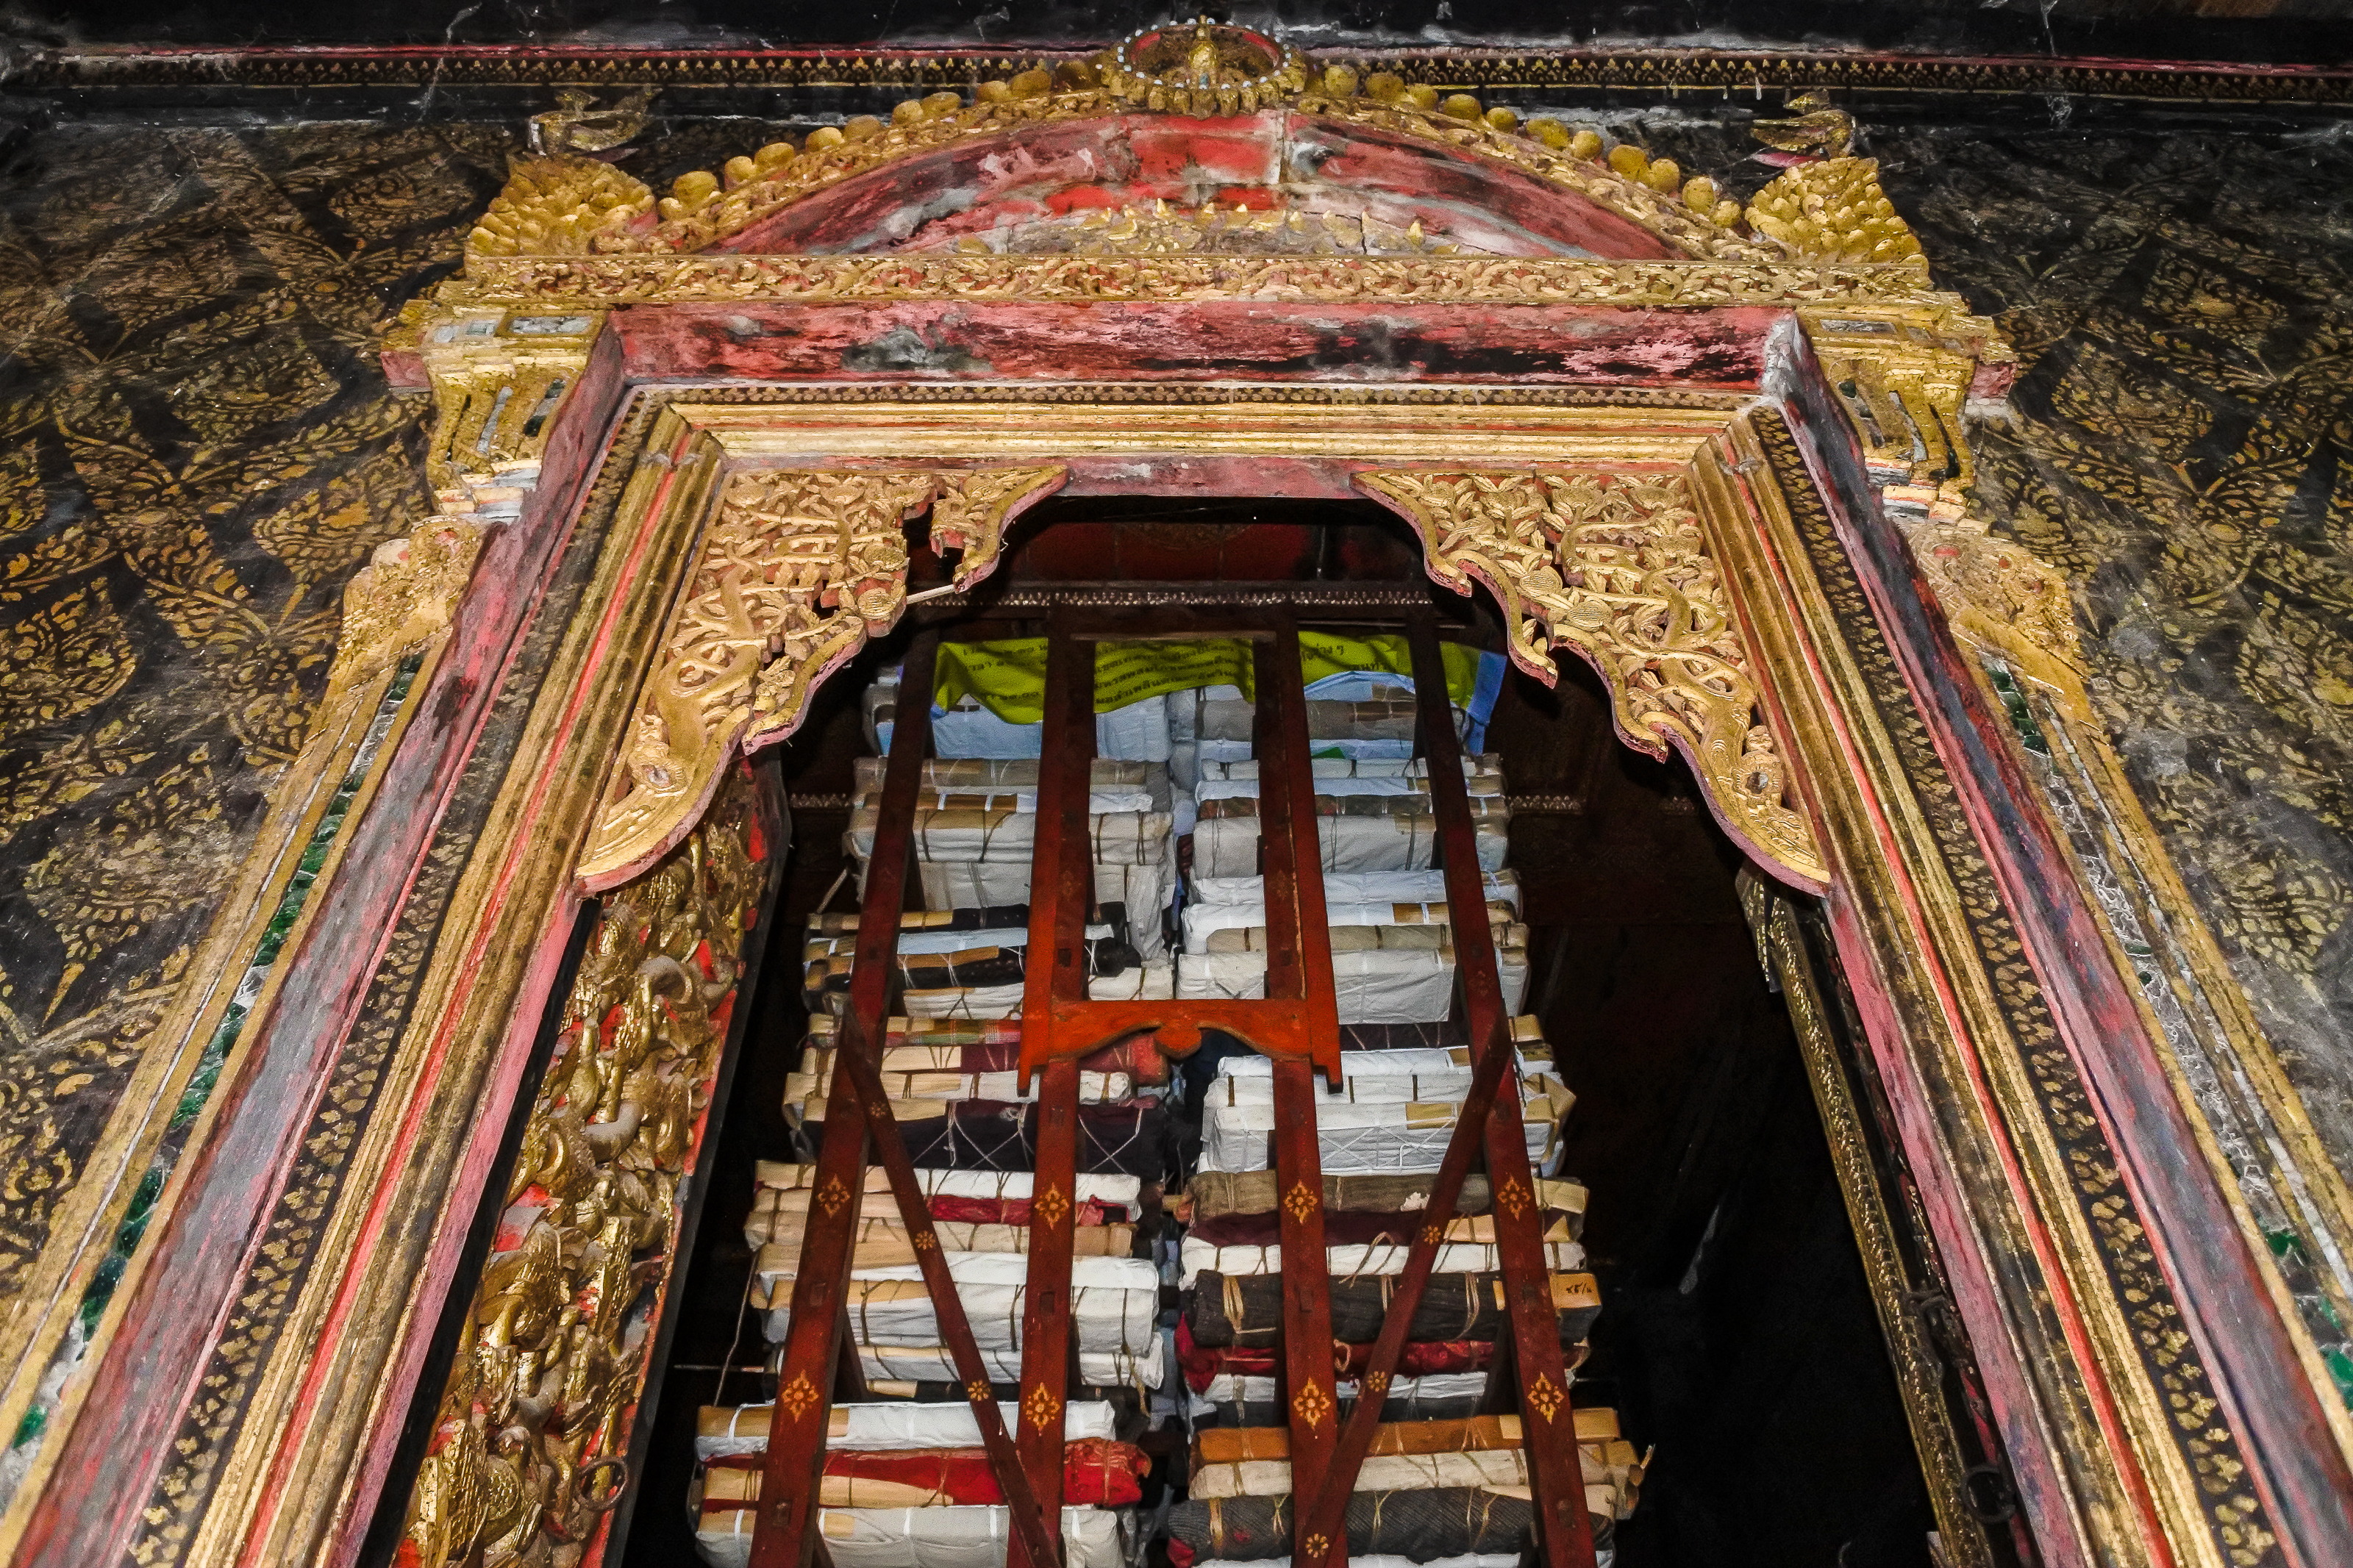
anand, mahathad, relic, chedi, yasothorn, prathat, yasothon, building, mahatat, phra, mahathat, buddha, thailand, landmark, pra, phrathad, thad, old, tat, thai, history, ancient, stupa, phathat, disciple, pratat, maha, phathad, gold, ananda, architecture, anon, art, asia, pha, northeast, wat, buddhism, monk, phrathat, religion, arnon, pagoda, monastery, esan, culture, buddhist, temple, travel, holy places, place of worship, shrine, historic site, chapel, carpet, symmetry